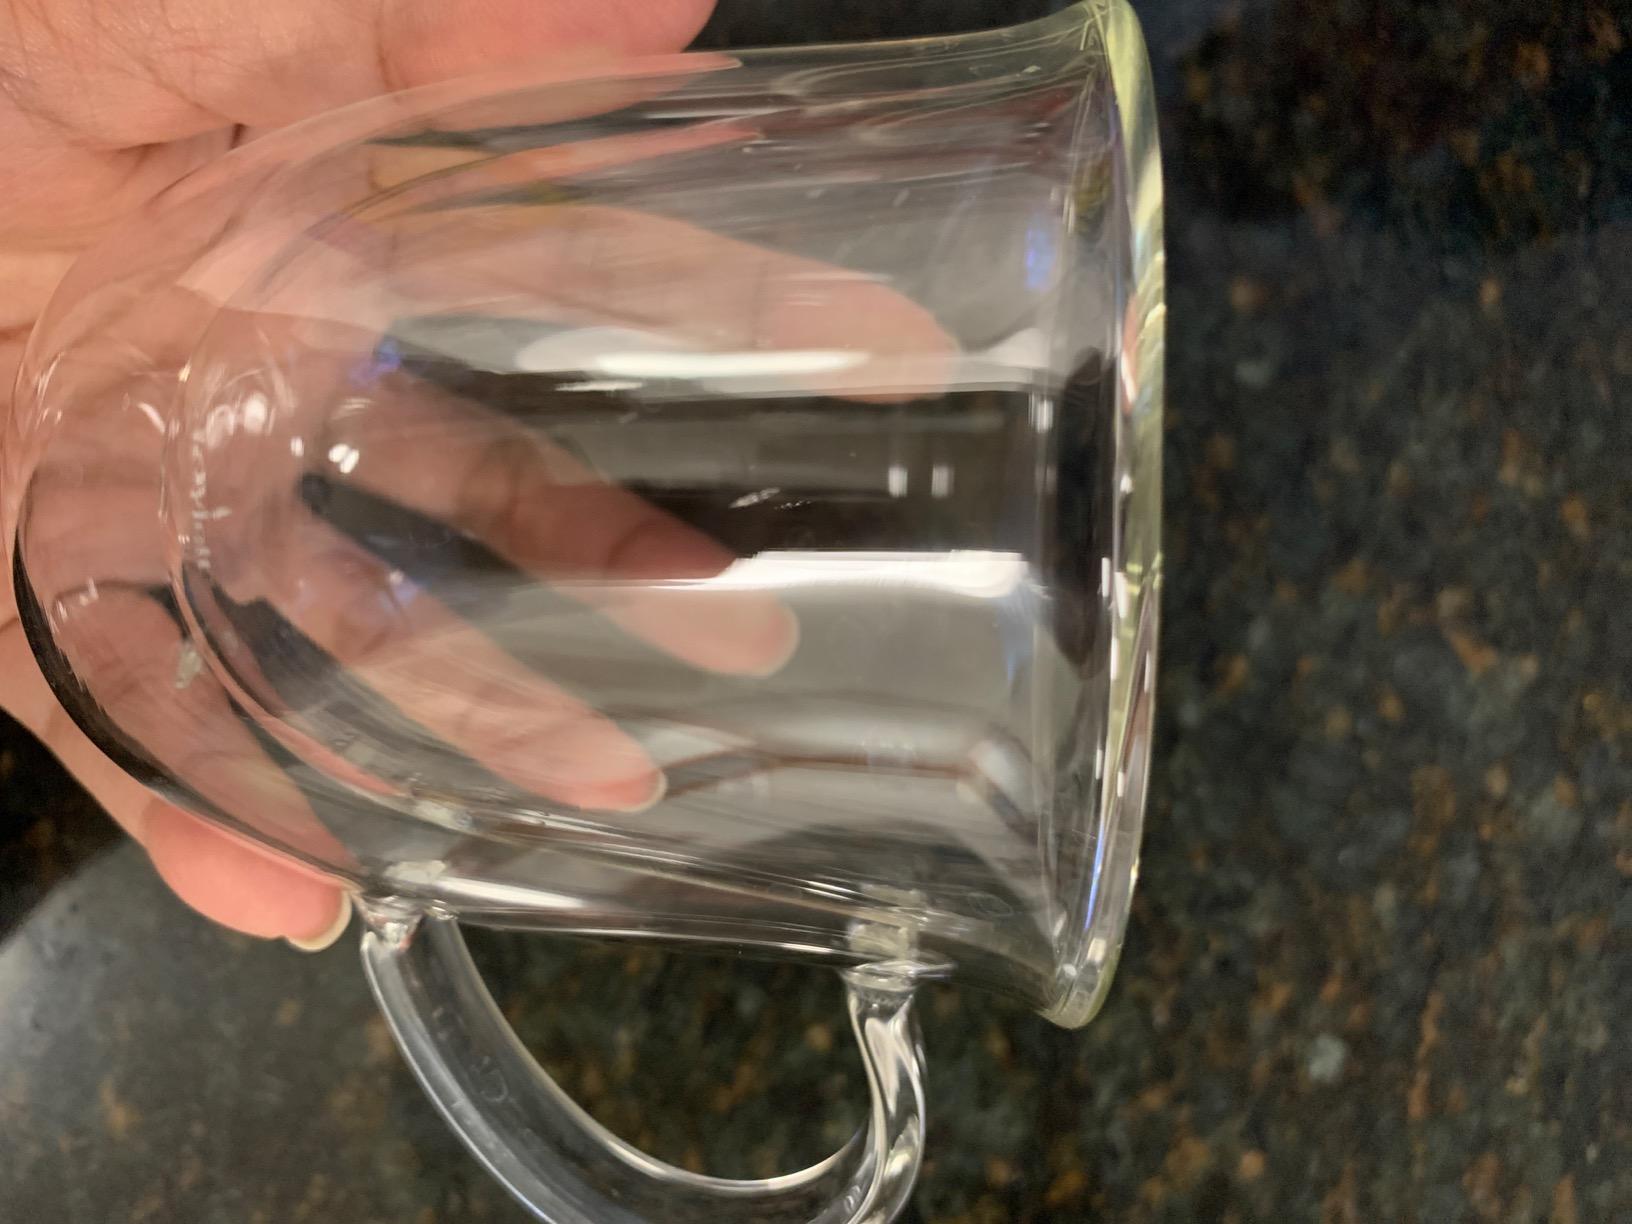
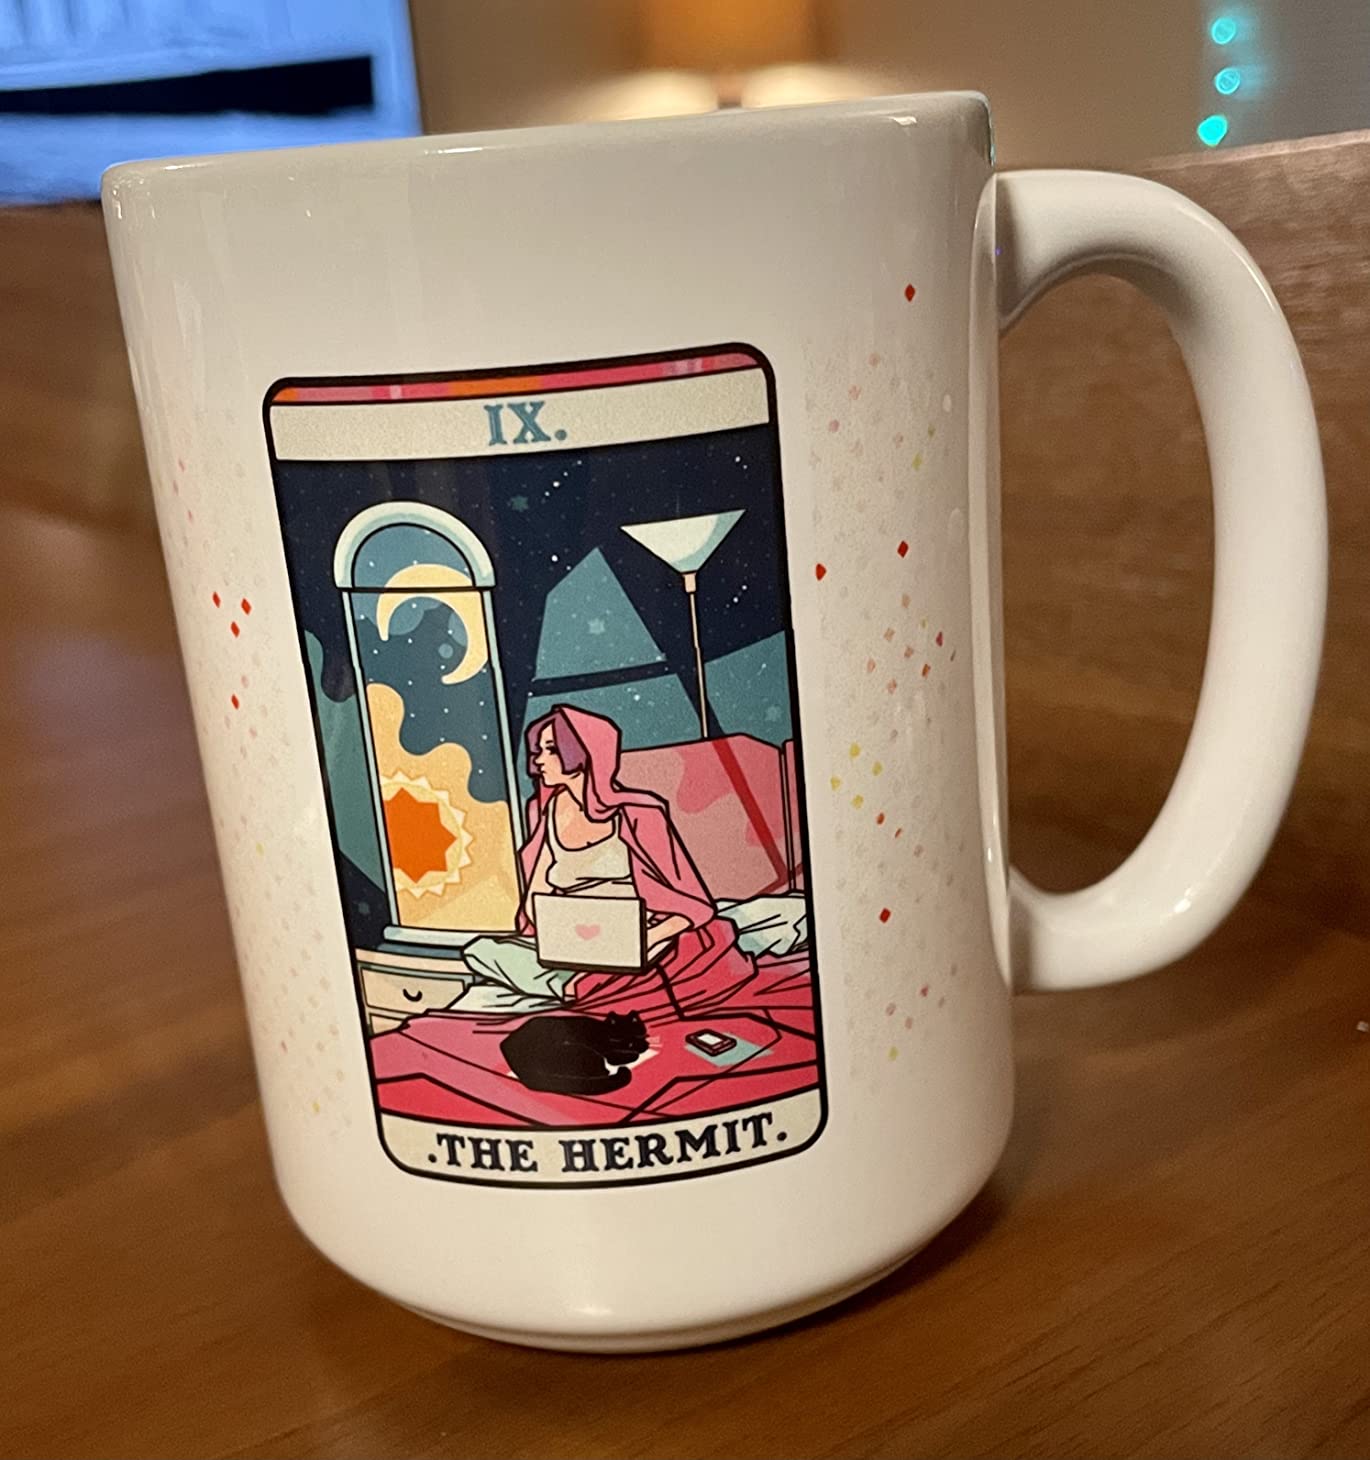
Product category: items_mug
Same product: no